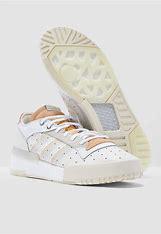
Brand: adidas
Model: originals Adidas Originals Rivalry Rm